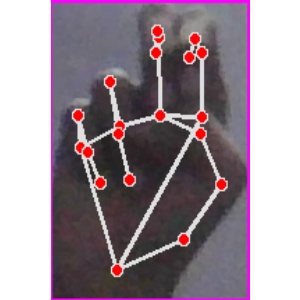
अक्षर: ह